Nikolai Klestov

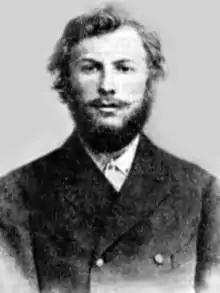
Nikolai Klestov

Nikolai Semenovich Klestov (Russian: Николай Семёнович Клестов; December 1873, Smolensk – 27 July 1941, Kommunarka shooting ground, Moscow Oblast) who worked with the pen name Angarsky, was a Russian Bolshevik revolutionary, political writer and publicist.